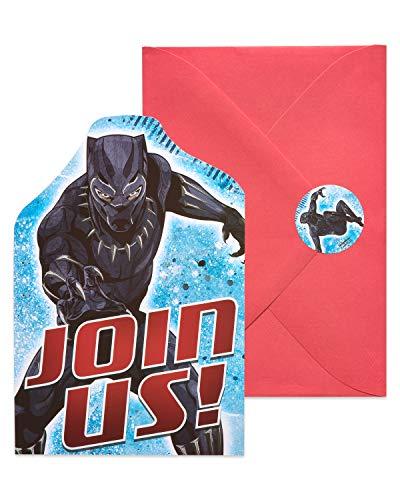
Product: Black Panther Invite Postcards, 8-Count
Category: Toys & Games | Party Supplies
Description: Package includes party invites featuring Black Panther.
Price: $3.77
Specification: ProductDimensions:0.1x4.2x6.2inches|ItemWeight:2.88ounces|ShippingWeight:2.88ounces(Viewshippingratesandpolicies)|ASIN:B07DLC9KQJ|Itemmodelnumber:6154897|Manufacturerrecommendedage:0-10years